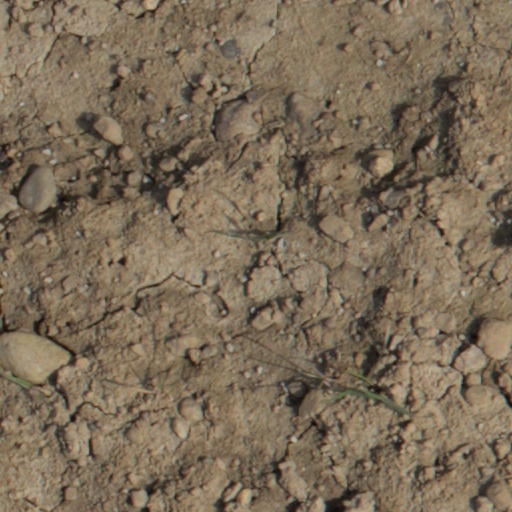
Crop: wheat